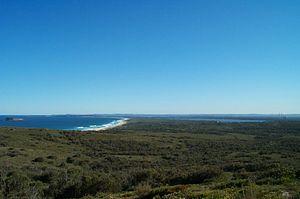
La Munmorah State Conservation Area est une réserve naturelle située sur la Central Coast de Nouvelle Galles du Sud, en Australie. Cette réserve côtière présente de beaux panoramas, des dunes de sables, une végétation variée et abrite diverses espèces animales, notamment d'oiseaux migrateurs, protégées. Tous ces éléments ont justifié sa création en 1977. La réserve fait partie de la zone importante pour la conservation des oiseaux de Tuggerah, définie par BirdLife International du fait de la grande variété d'oiseaux de mer et de forêts qu'elle comprend.